SS Koningin der Nederlanden

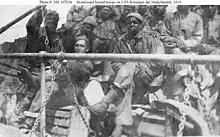
African-American troops returning from France to the USA aboard "Koningin der Nederlanden" in 1919

In 1919 SMN had the ship refitted at Amsterdam from a troop ship back to a civilian liner. In 1921 Isaac Israëls sailed on her to the Dutch East Indies. In 1924 the ship's after deck was enclosed.